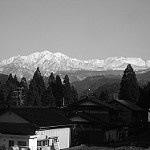
Label: B & W